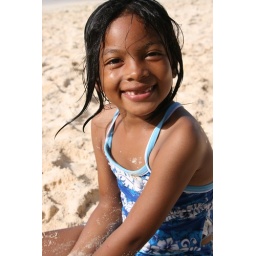
I found this girl playing in the sand along Tumon Bay, Guam